Rick Mahorn

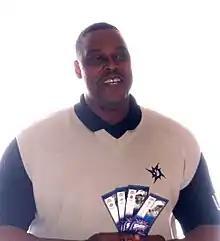
Mahorn in 2007

Derrick Allen Mahorn (born September 21, 1958) is an American former professional basketball player who played power forward and center for the Washington Bullets, Detroit Pistons, Philadelphia 76ers, and the New Jersey Nets of the National Basketball Association (NBA). He is currently a radio analyst for the Detroit Pistons, works as a co-host/analyst on SiriusXM NBA Radio, and during the summer is the head coach of the Aliens of the BIG3.